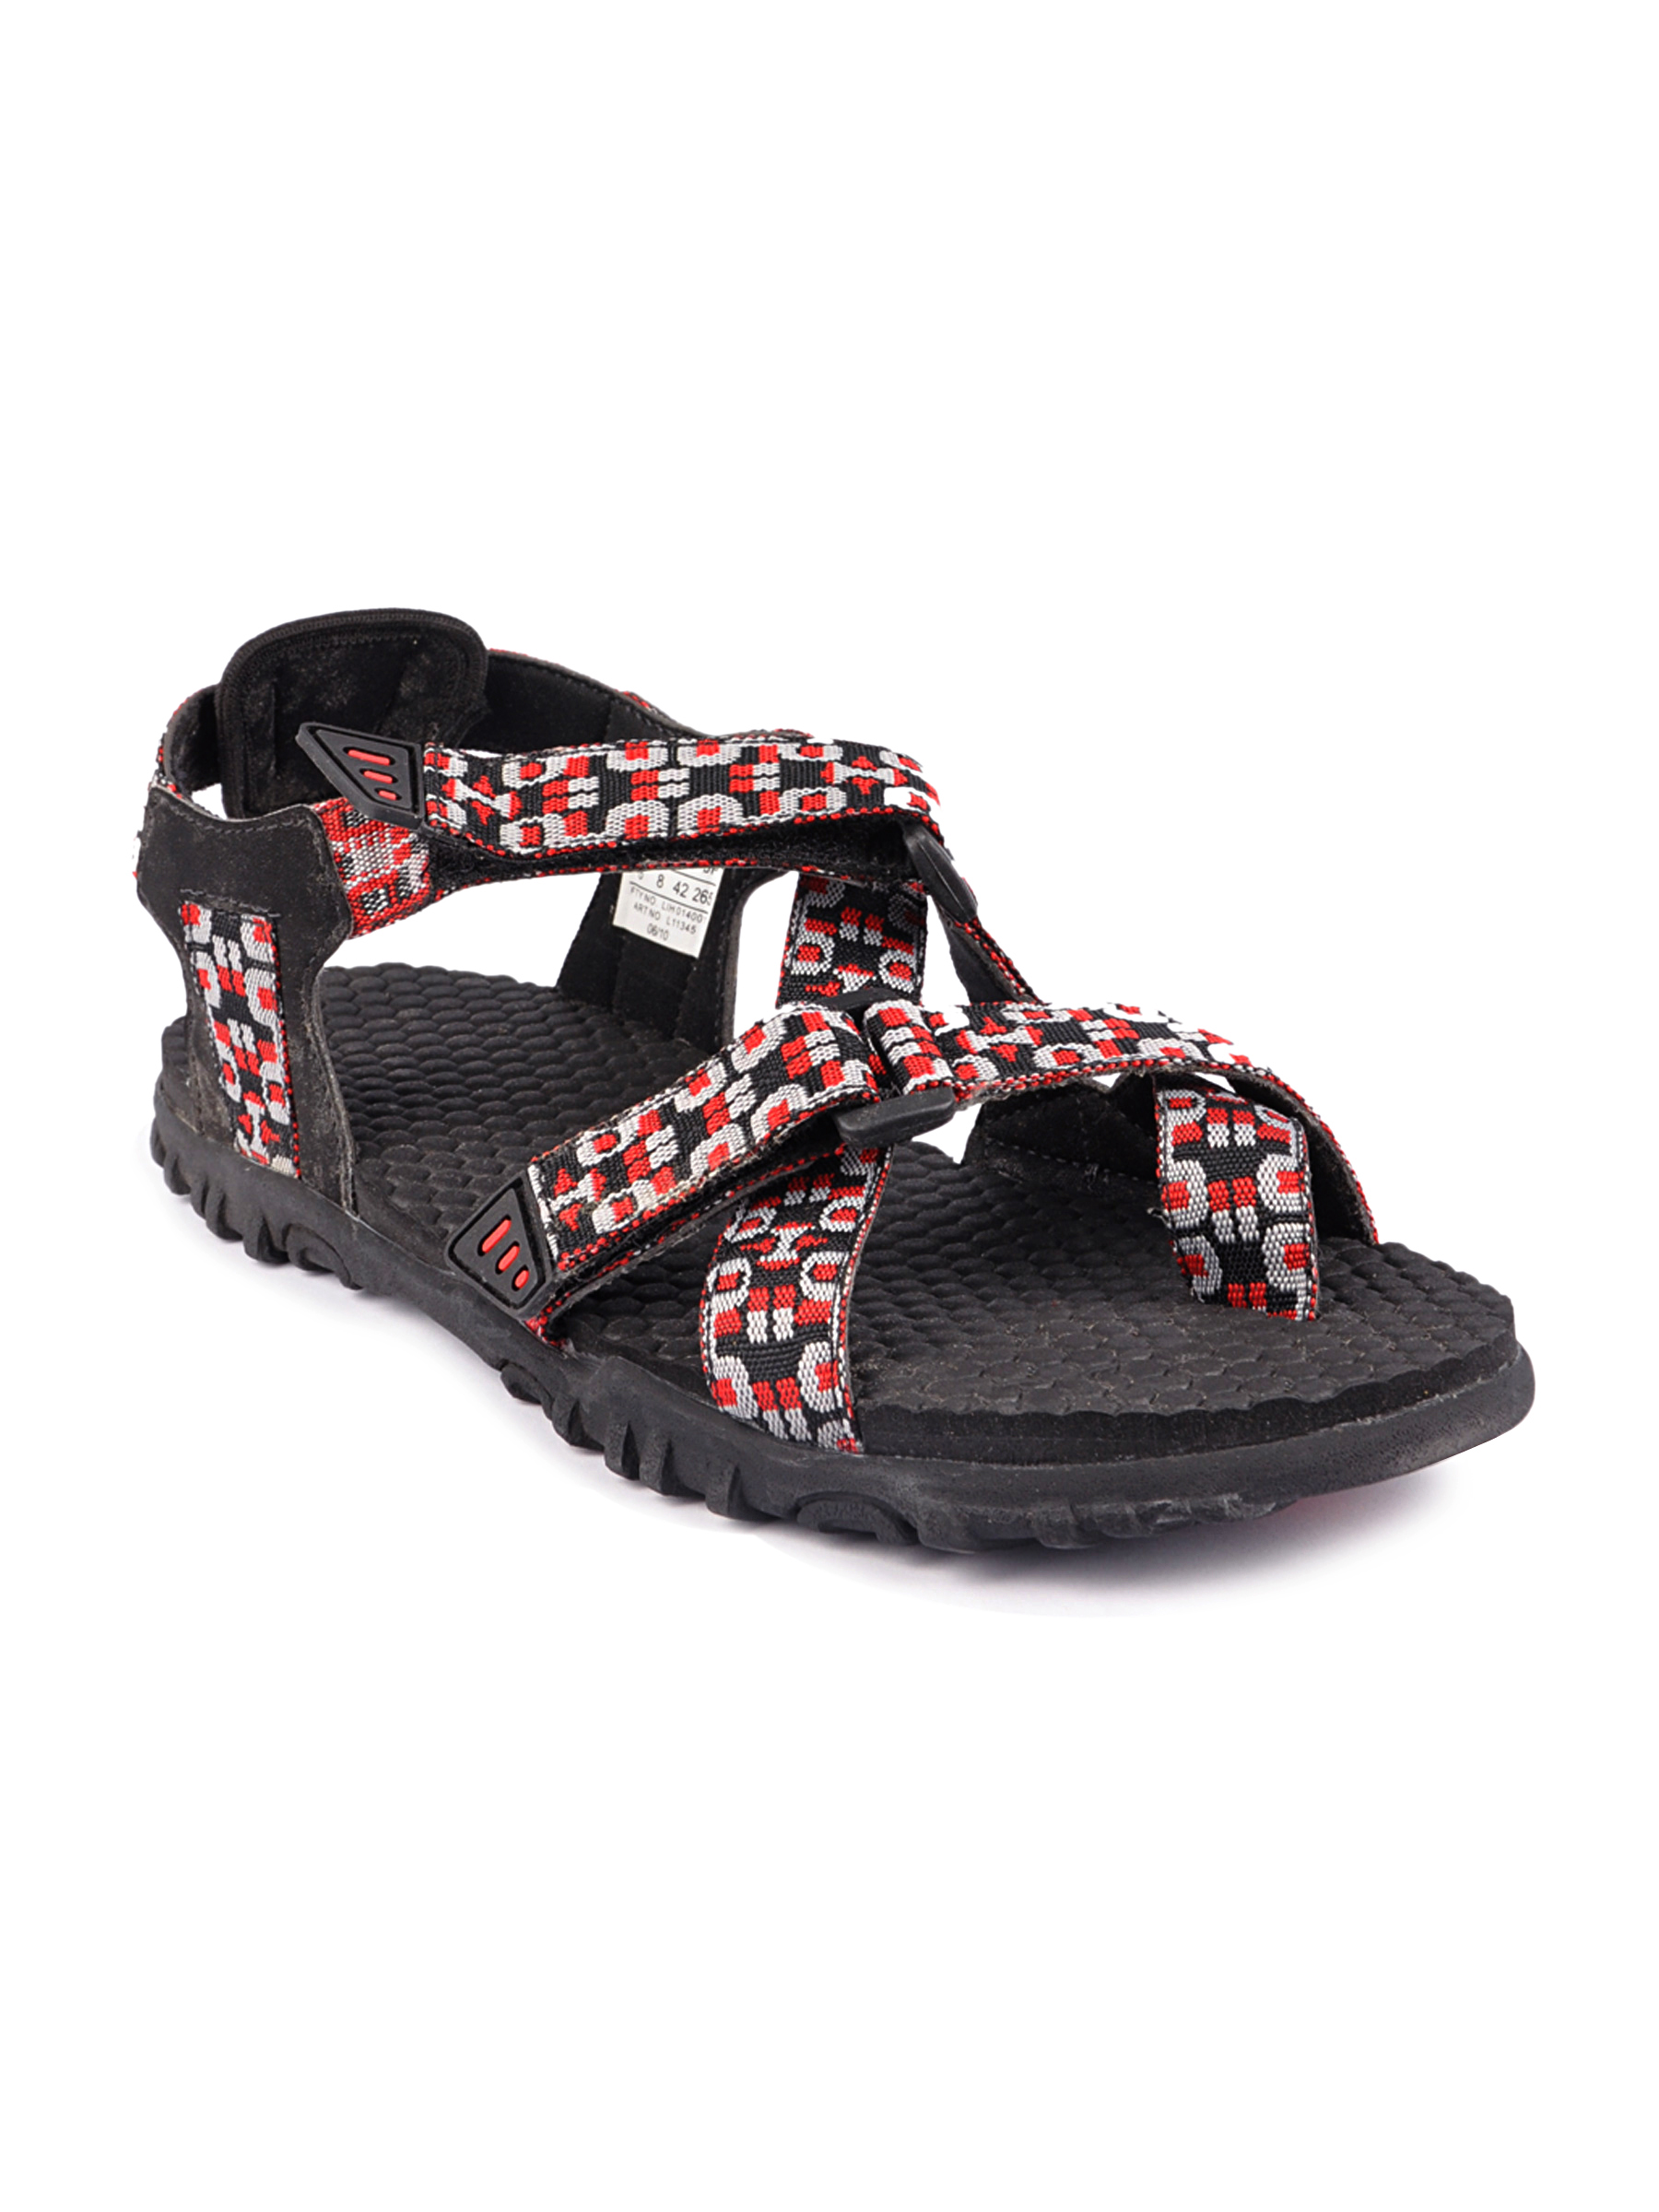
ADIDAS Unisex Casual Black Sandals
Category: Footwear / Sandal / Sandals
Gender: Unisex
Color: Black
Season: Fall 2011
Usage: Casual